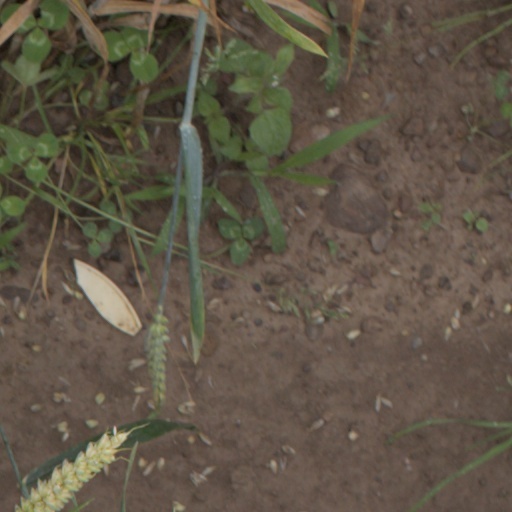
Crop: wheat